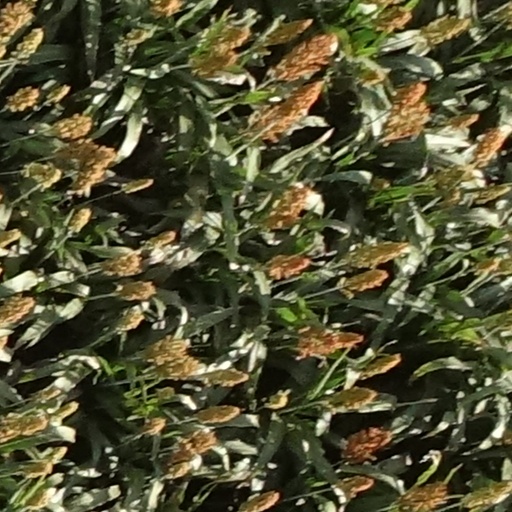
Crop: sorghum